Mariano Rivera Paz

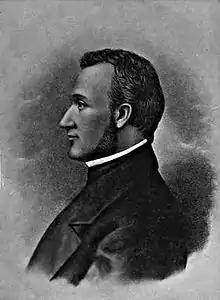
General Francisco Morazán tried to invade Guatemala for the second time in 1840 after having invaded in 1829 and expelled members of the Aycinena clan and regular orders. In 1840 he was defeated by Carrera overwhelmingly, marking the end of his career in Central America

On March 18, 1840, liberal caudillo Morazán invaded Guatemala with 1500 soldiers to avenge the insult done in Los Altos and fearing that such action would end with liberal efforts to hold together the Central American Federation. Guatemala had a cordon of guards from the border with El Salvador; without telegraph service, men ran carrying last minute messages. With the information from these messengers, Carrera hatched their plan of defense leaving his brother Sotero by troops who presented a slight resistance in the city. Carrera pretended to flee and led the ragtag army to the heights of Aceituno as only had about four men and the same number of loads rifle, plus two old cannons. The city was at the mercy of the army of Morazán, with bells of their twenty temples ringing for divine assistance. Once Morazán reached the capital, he took it easily and freed Guzman, who immediately left for Quetzaltenango to give the news that Carrera was defeated; Carrera then, taking advantage of what his enemies believed, applied a strategy of concentrating fire on the Central Park of the city and also employed surprise attack tactics with which caused heavy casualties to the army of Morazán to finally force the survivors to fight for their lives. Now in such combat scenario, Morazán's soldiers lost the initiative and their numerical superiority. Furthermore, unaware of their surroundings in the city, Morazan's troops had to fight, carry their dead and care for their wounded while still resented being tired by the long march from El Salvador to Guatemala Carrera, by then an experienced military men was able to stand up and defeat Morazán thoroughly. The disaster for the liberal general was complete: aided by Angel Molina who knew the streets of the city, had to flee with his favorite men, disguised shouting "Long live Carrera!" through ravine of "El Incienso" to El Salvador, to save his life. In his absence, Morazán had been relieved as Head of State of that country, which is why he had to embark for exile in Peru. In Guatemala, survivors from his troops were shot without mercy, while Carrera was out in pursuit of Morazan, who he failed to catch. This lance definitely sealed the status of General Carrera and marked the decline of Morazán., and forced the conservative Aycinena clan criollos to negotiate with Carrera and his peasant revolutionary supporters.